Roxton, Bedfordshire

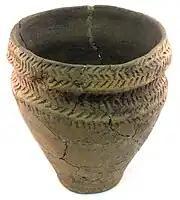
Cremation urn found in Roxton

In the 1970s, a Bronze Age barrow cemetery in the form of five ring ditches was excavated prior to gravel extraction. Two urned primary cremation burials were found. The site, near to the Ouse, is now a lake.